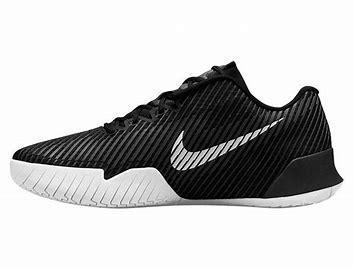
Brand: Nike
Model: Court Air Zoom Vapor 11